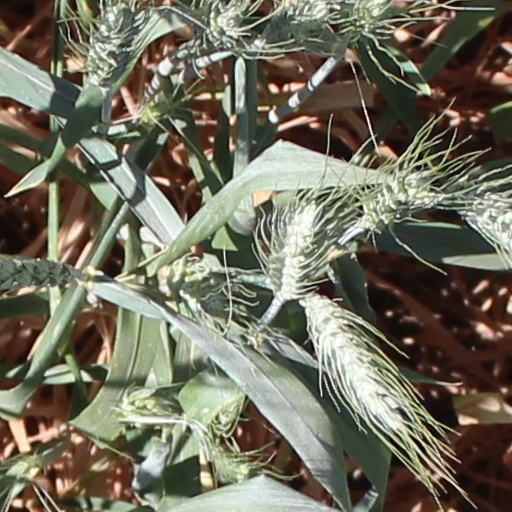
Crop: wheat